Ukrainian language

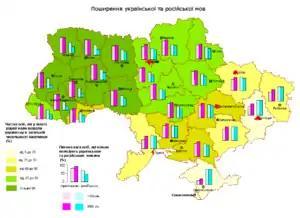
Fluency in Ukrainian (purple column) and Russian (blue column) in 1989 and 2001

After the death of Stalin (1953), a general policy of relaxing the language policies of the past was implemented (1958 to 1963). The Khrushchev era which followed saw a policy of relatively lenient concessions to development of the languages at the local and republic level, though its results in Ukraine did not go nearly as far as those of the Soviet policy of Ukrainianization in the 1920s. Journals and encyclopedic publications advanced in the Ukrainian language during the Khrushchev era, as well as transfer of Crimea under Ukrainian SSR jurisdiction.